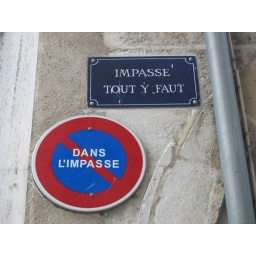
funny street sign in La Rochelle